James Rickards

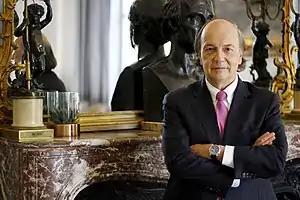
James G. Rickards

James G. Rickards (29 September 1951) is an American lawyer, investment banker, media commentator, and author on matters of finance and precious metals. He is the author of "Currency Wars: The Making of the Next Global Crisis" (2011) and six other books. He currently lives in Connecticut.